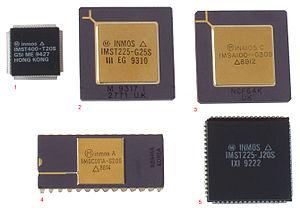
Le Transputer est une architecture développée par la société britannique Inmos dans les années 1980 pour réaliser des machines parallèles. Le principe repose sur l'utilisation d'une pile de registres plutôt qu'un jeu de registres directement adressables. Chaque processeur est relié au réseau constitué par l'ensemble des processeurs via des liens série rapides. Cette structure a été implémentée dans de nombreux produits, dont les microcontrôleurs ST20 qui ne rencontreront qu'un succès limité. Plus tard, STMicroelectronics réutilisera ce cœur pour assurer les fonctions de contrôle de ses produits MPEG-2.